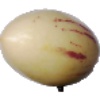
Label: Pepino 1